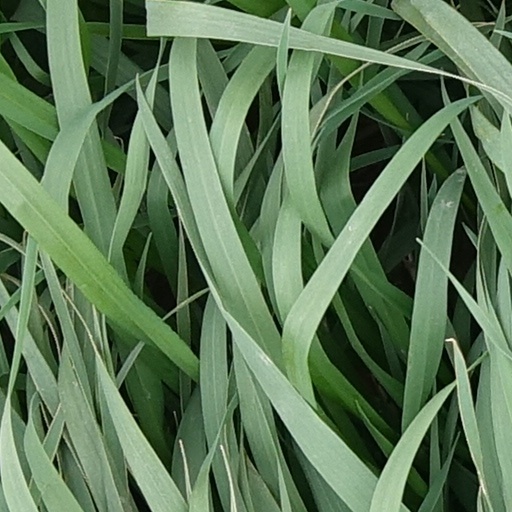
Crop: wheat